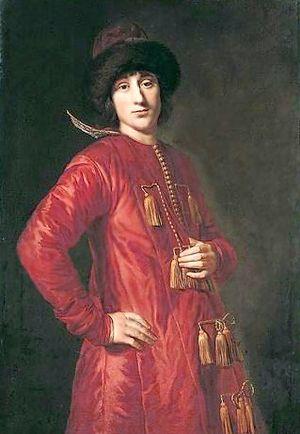
Aleksander Benedykt Stanisław Sobieski est le fils de Jean III Sobieski, roi de Pologne, et de son épouse, Marie Casimire Louise de la Grange d'Arquien.